Matratzenlager

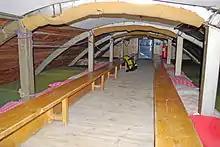
"Matratzenlager" at the "Rifugio Vittorio Emanuele II"

A Matratzenlager ("mattress room"), sometimes called Massenlager or Touristenlager, is the simplest and cheapest type of sleeping accommodation offered in mountain huts. It generally consists of a large room with mattresses usually placed very close together.